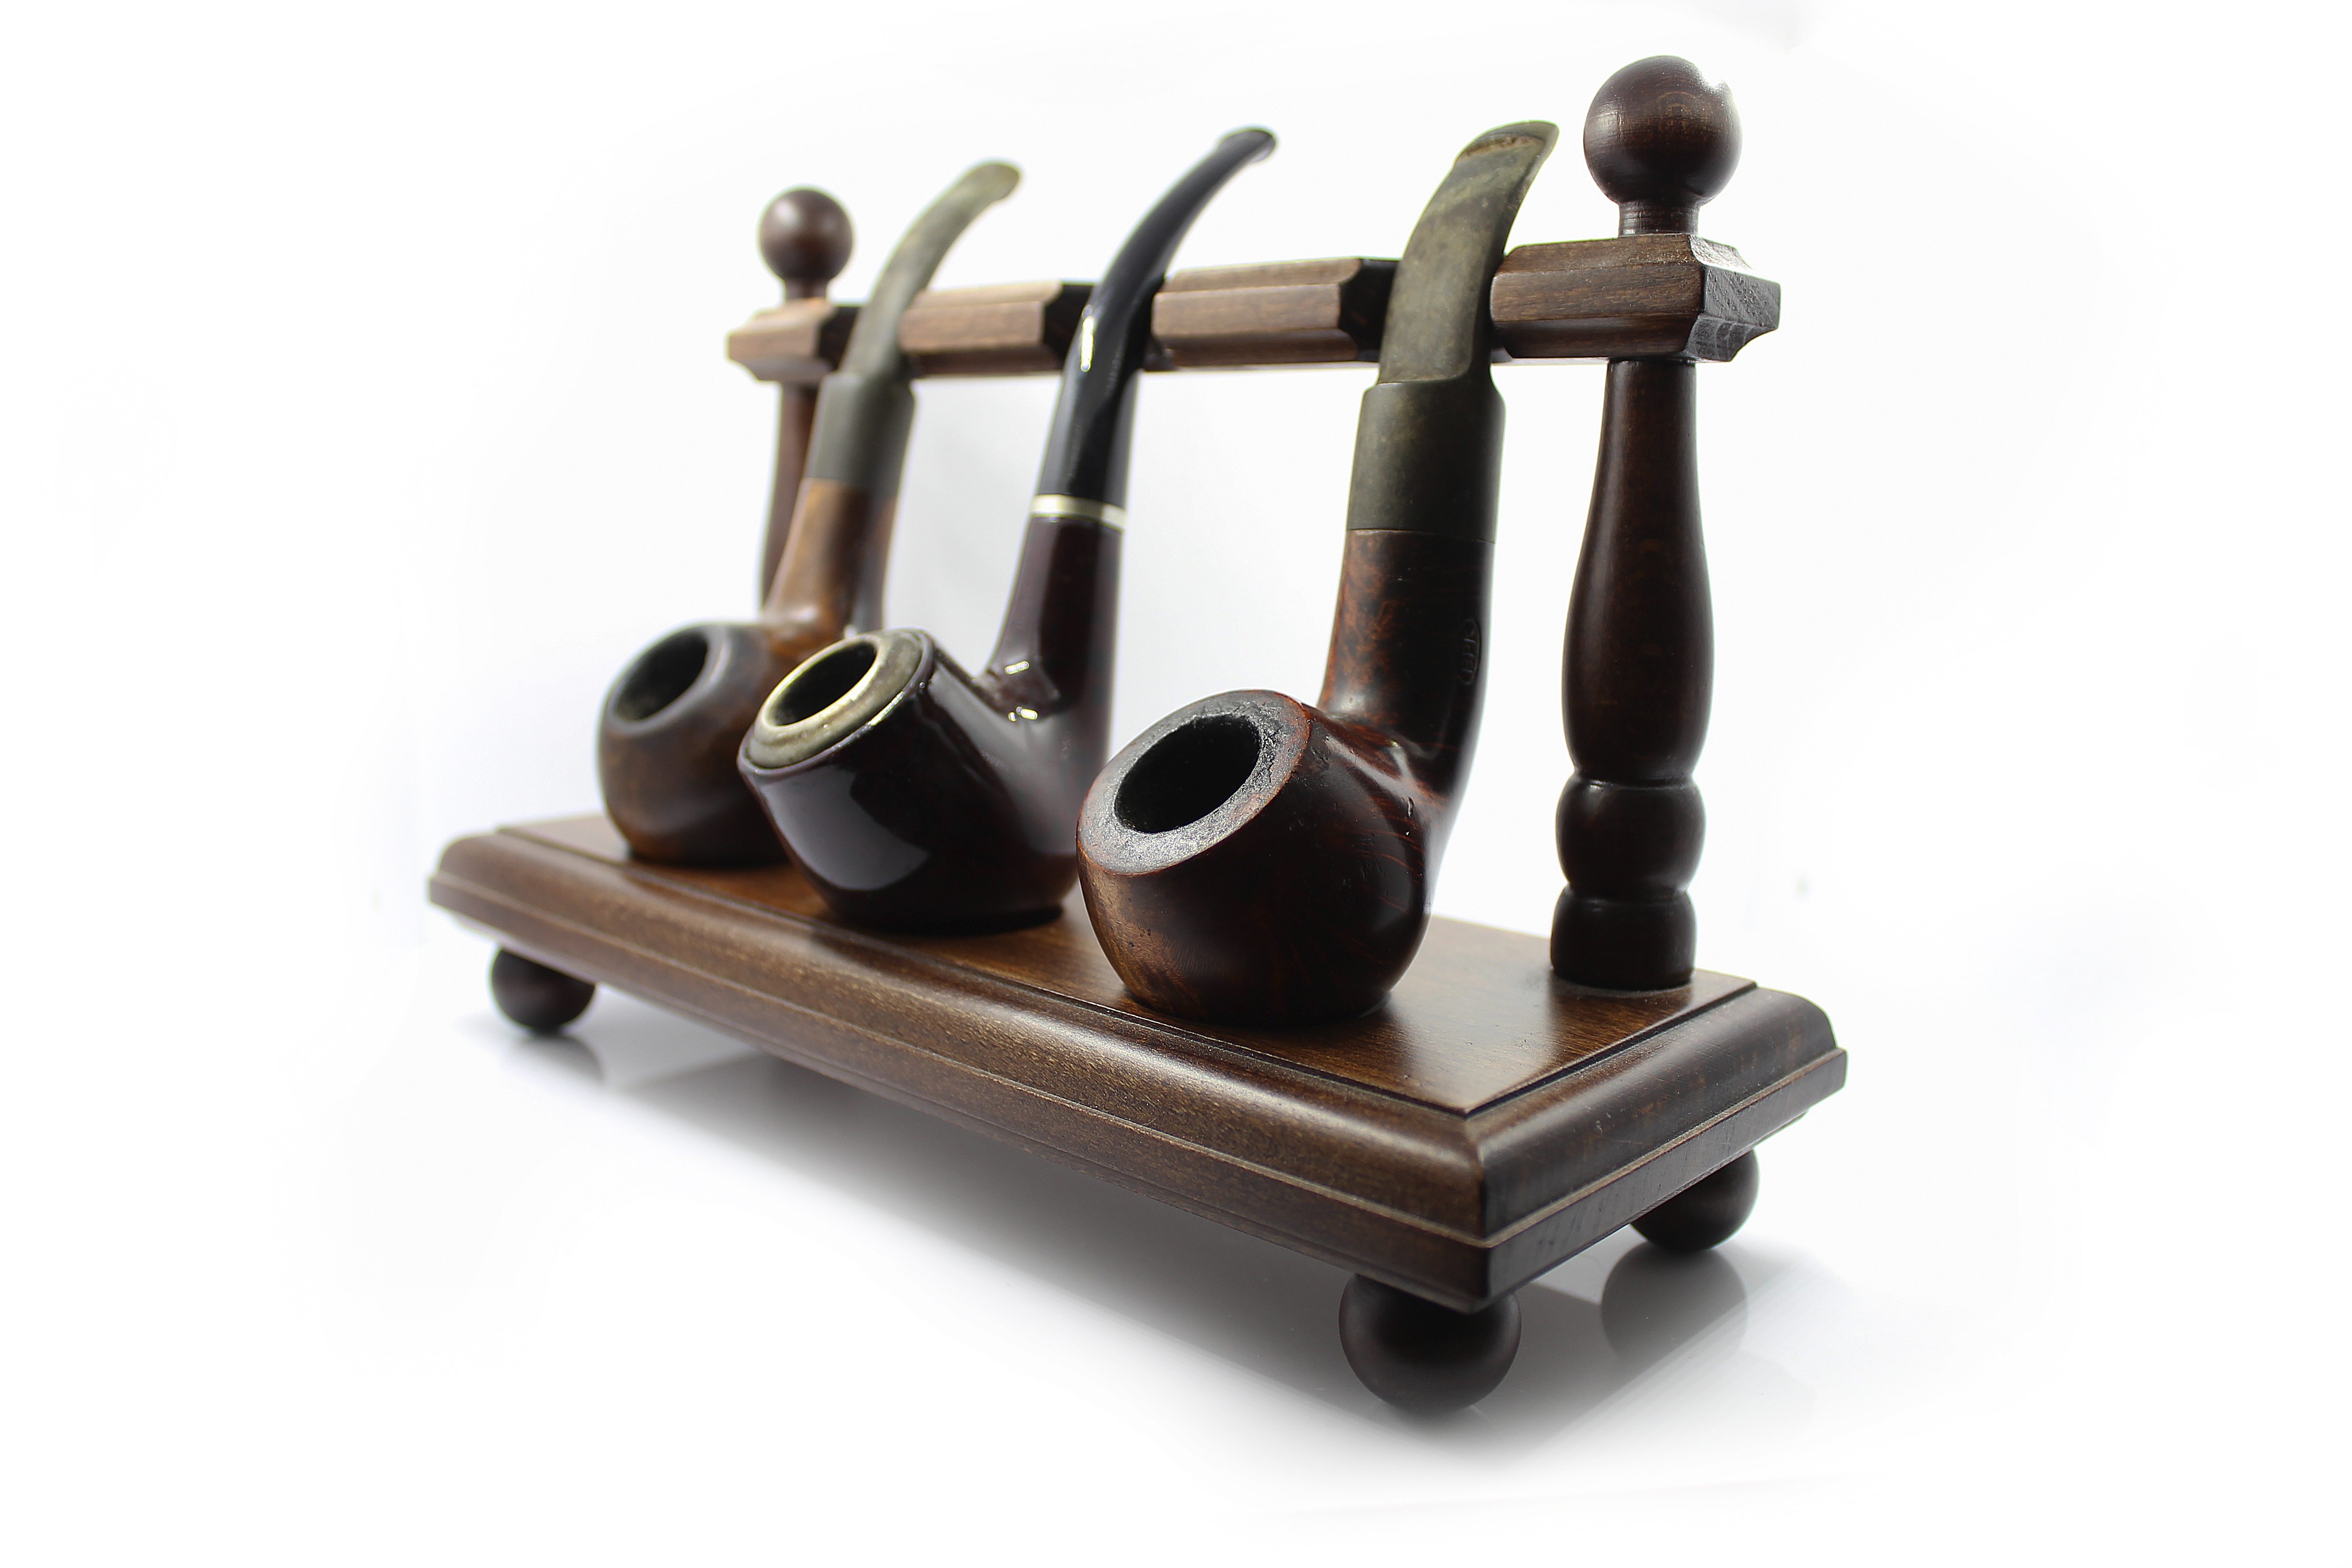
wood, white, vintage, antique, retro, smoke, smoking, consumption, brown, compass, object, black, furniture, map, old man, background, pipes, single, wooden, toxic, detailed, addiction, rare, tobacco, barbell, intoxicating, exercise equipment, klasik